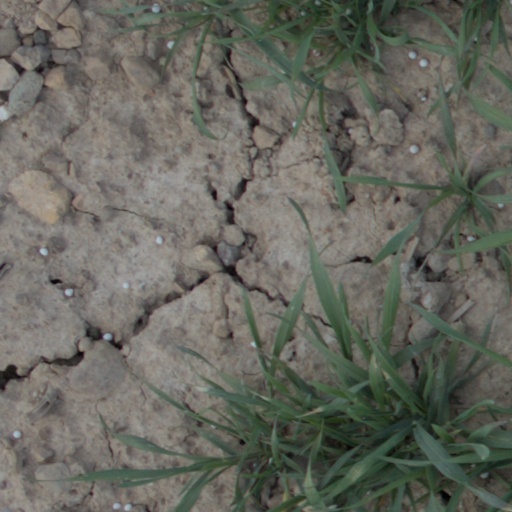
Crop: wheat